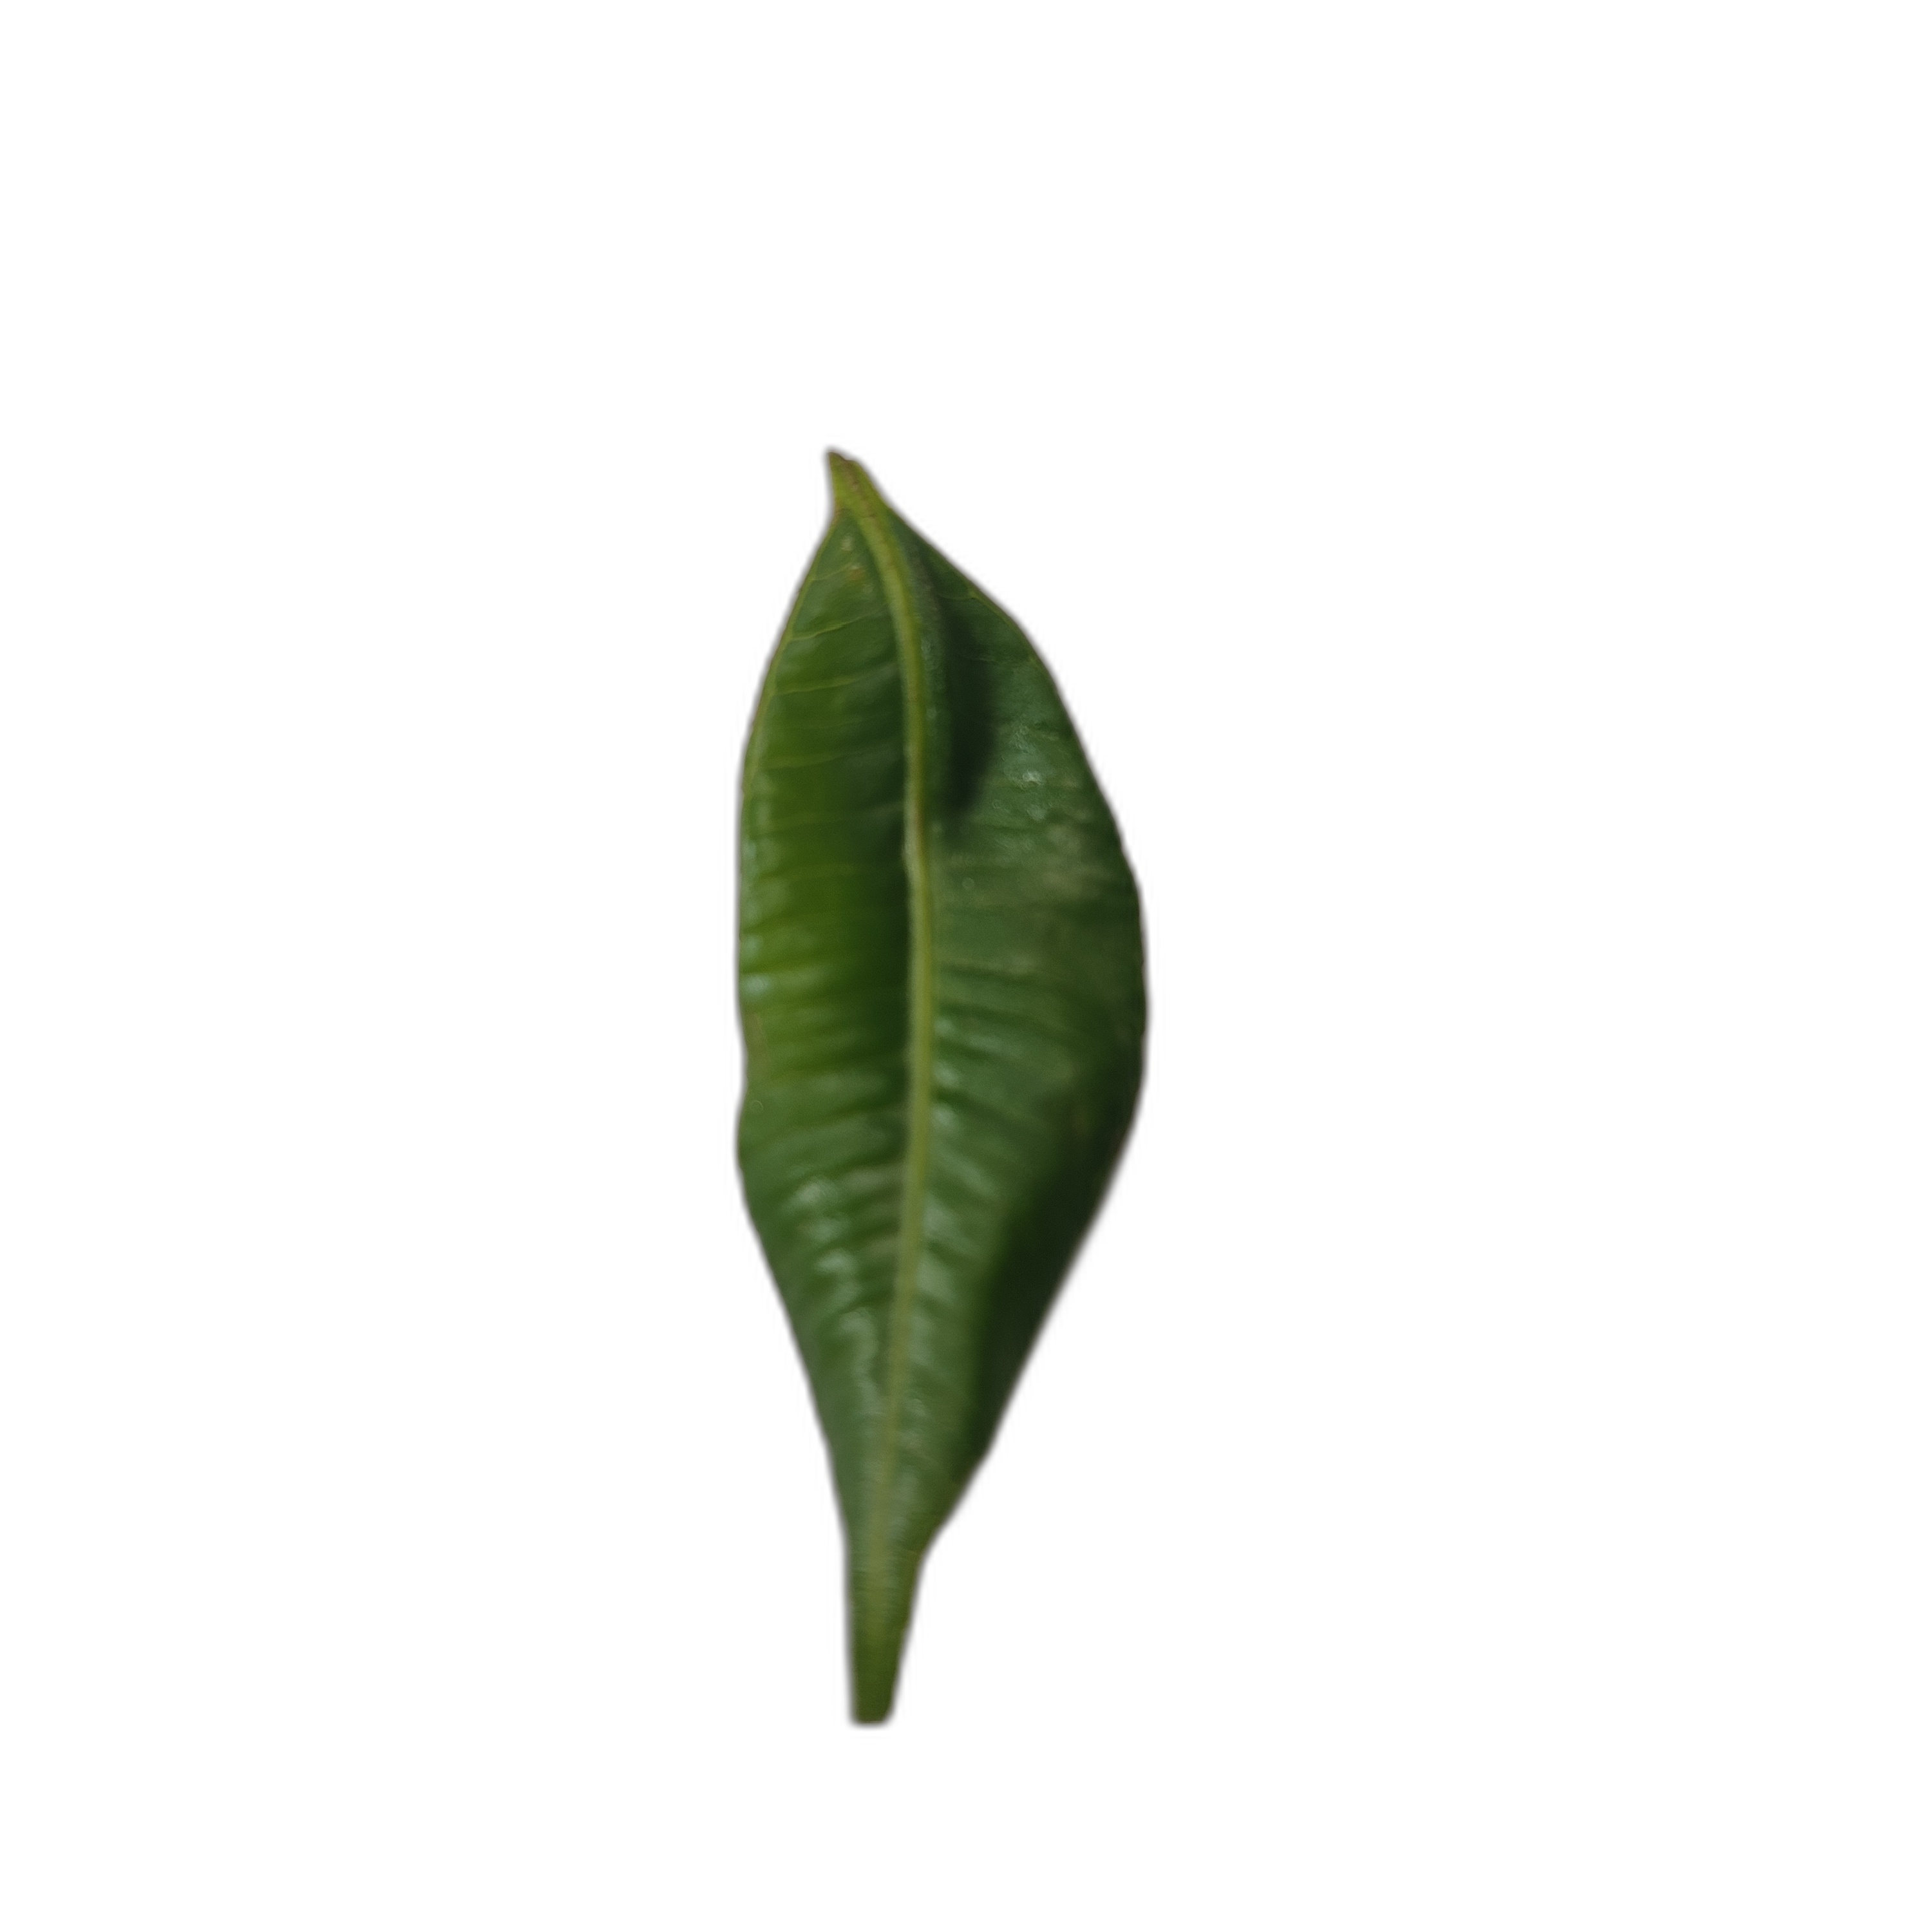
Label: healthy